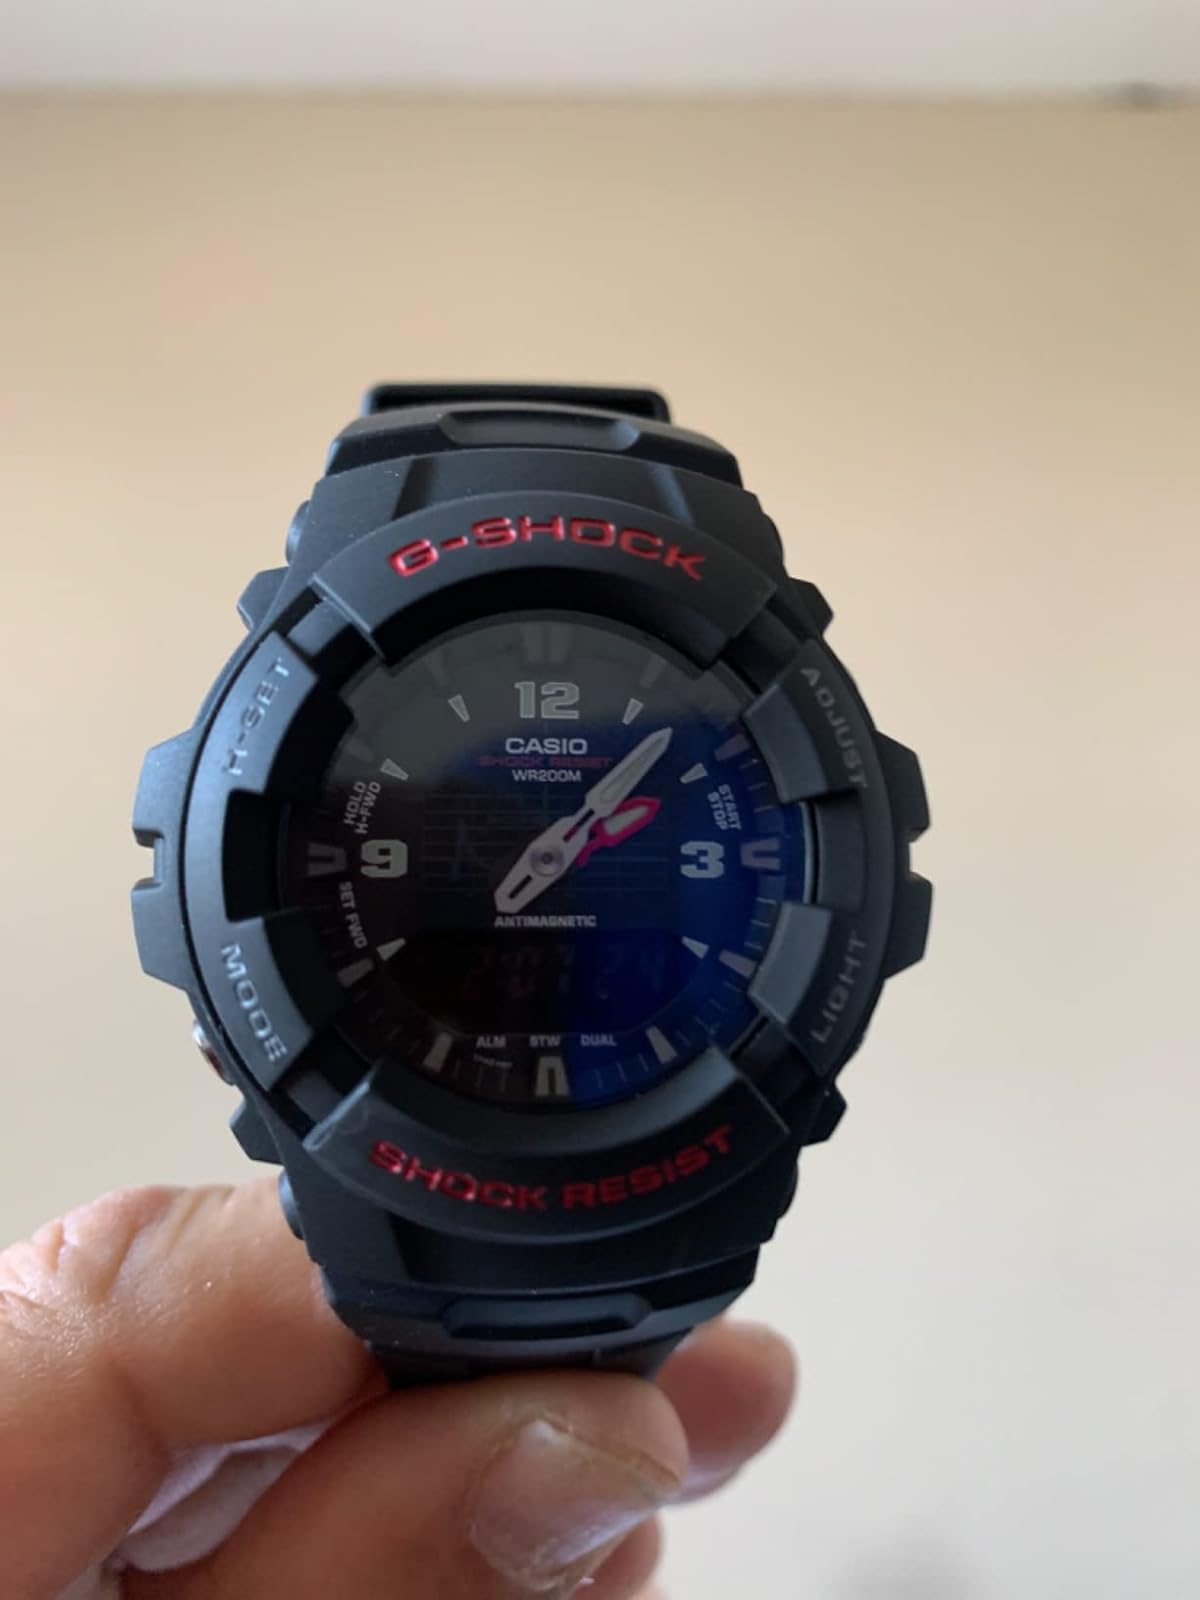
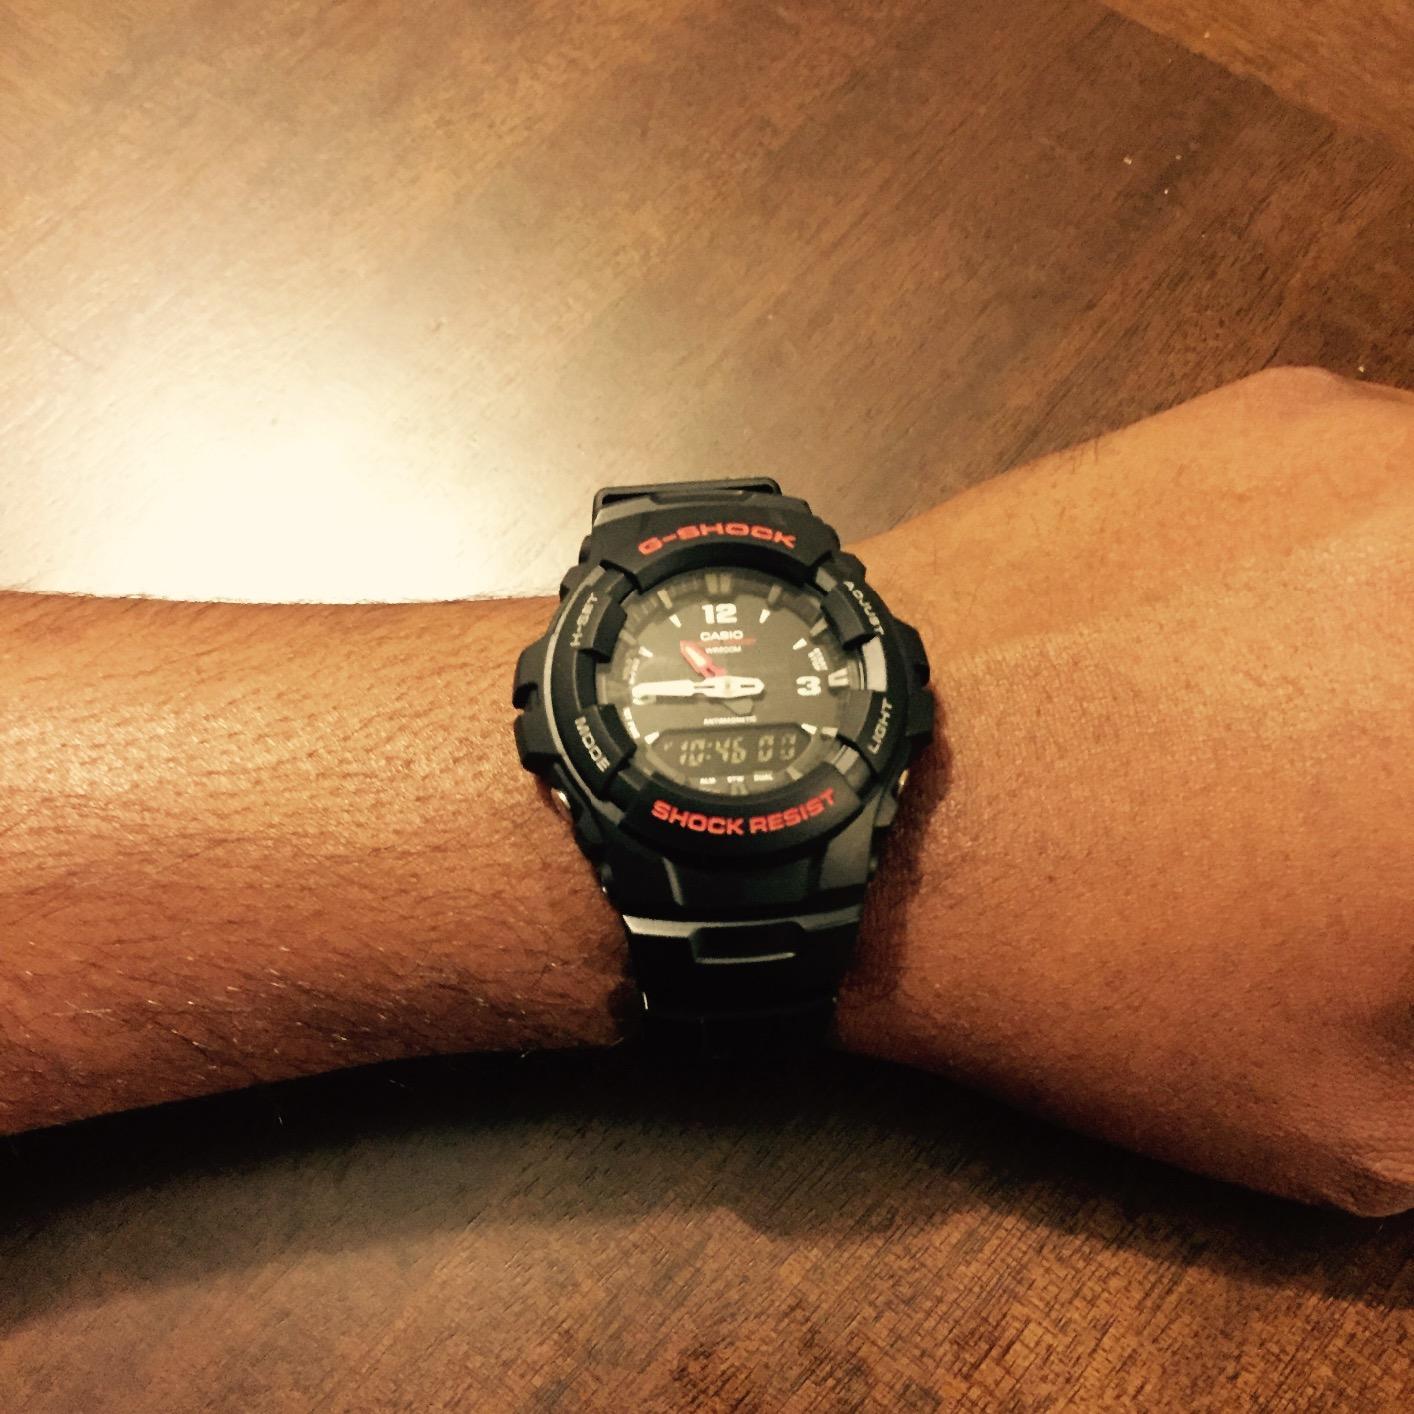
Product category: accessories_watch
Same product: yes